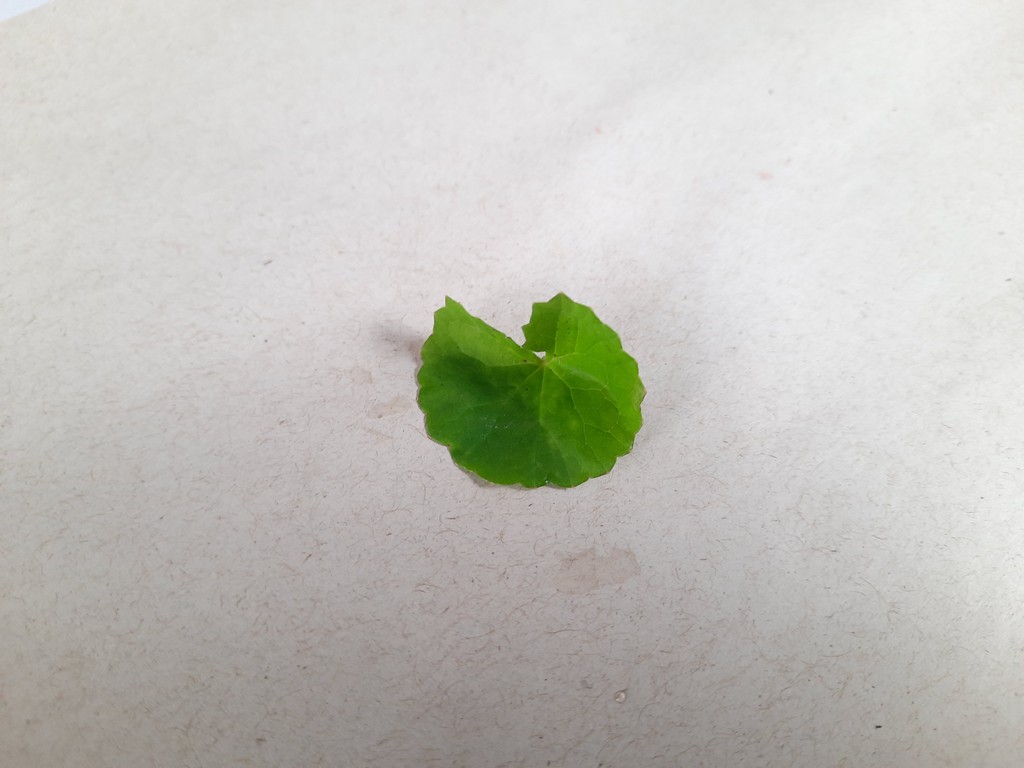
Label: Healthy